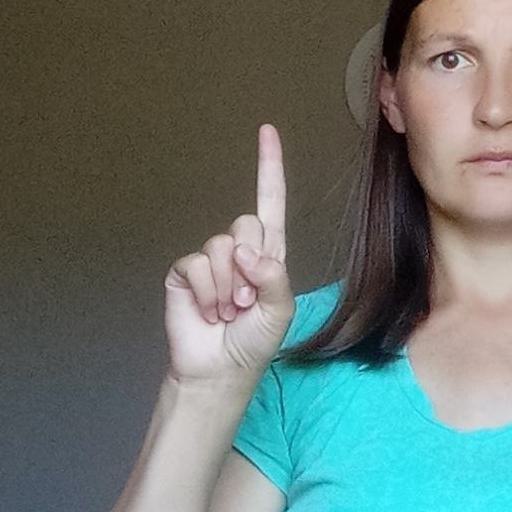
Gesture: one